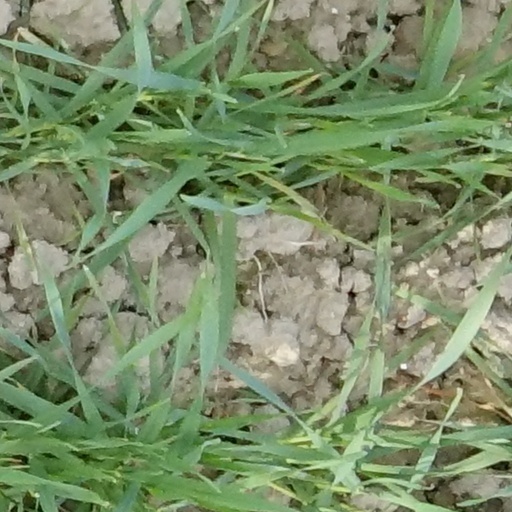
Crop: wheat